Crescent Warehouse Historic District

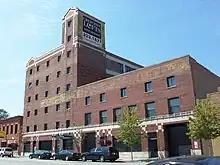
Ewert and Richter Express and Storage Co. warehouses on East Fourth Street

The Crescent Warehouse Historic District is located in what is known as LeClaire's Fourth, Fifth, and Sixth Additions to the original city of Davenport, which lies to the west. The additions were part of a square mile plot of land given to city founder Antoine LeClaire by the Native American tribes who inhabited the region before American expansion into what is now the state of Iowa. That plot of land is known as the LeClaire Reserve. The city was founded in 1836 and its early economy was based on serving the settlers who moved to and through the area. The main business interests included flour mills, foundries, sawmills, and other small-scale manufacturers. In the 1850s the economy increasingly became based on woodworking operations. Logs from the pine forests in Minnesota and Wisconsin were floated down the Mississippi River and processed in mills along the riverfront. Other businesses such as planning mills, barrel factories, furniture factories, cigar box factories, and ladder factories joined the sawmills. Many were located along the Mississippi River and the Chicago, Milwaukee, St. Paul and Pacific Railroad tracks in the decades immediately before and after the Civil War.